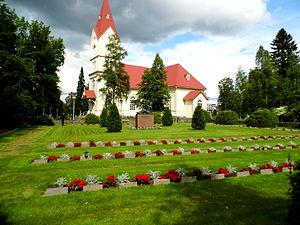
L'église d'Ylivieska est une église située à Ylivieska en Finlande.
Ylivieska est une ville du centre-ouest de la Finlande, dans la Province d'Oulu et la région d'Ostrobotnie du Nord.